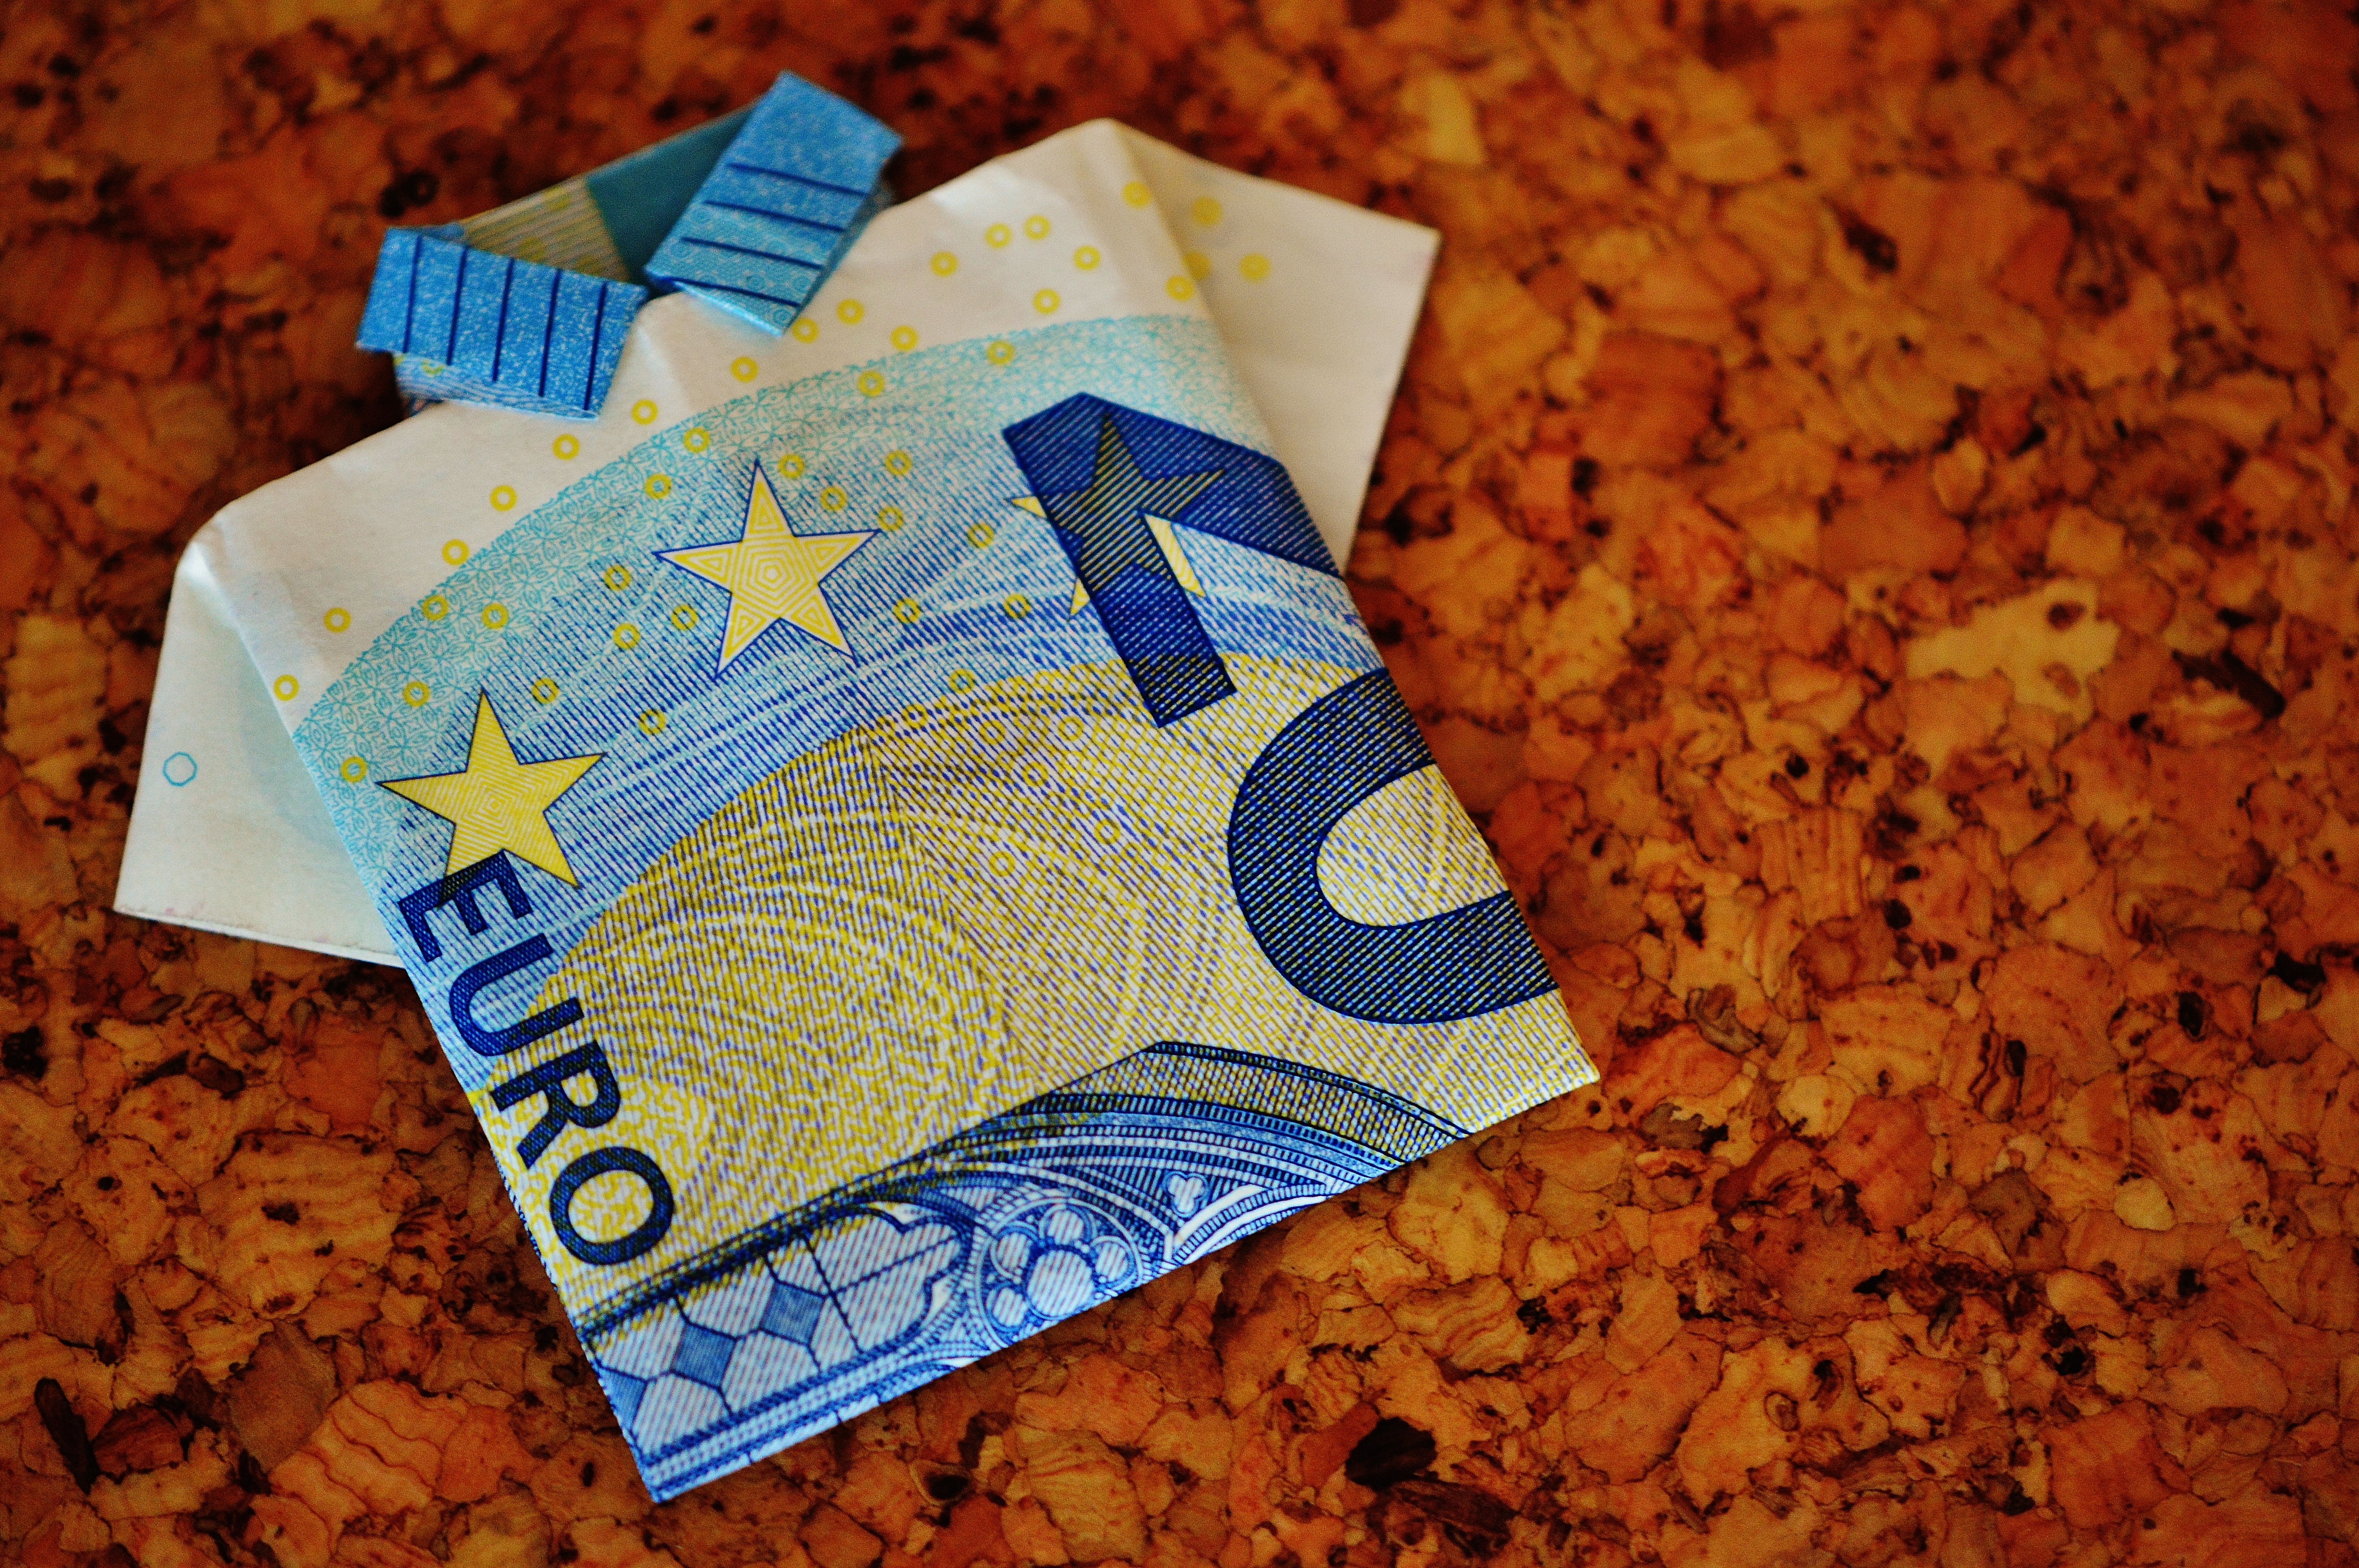
leaf, gift, autumn, money, blue, season, material, textile, art, reserve, currency, euro, folded, cash and cash equivalents, dollar bill, folding technique, the last shirt, 20 euro